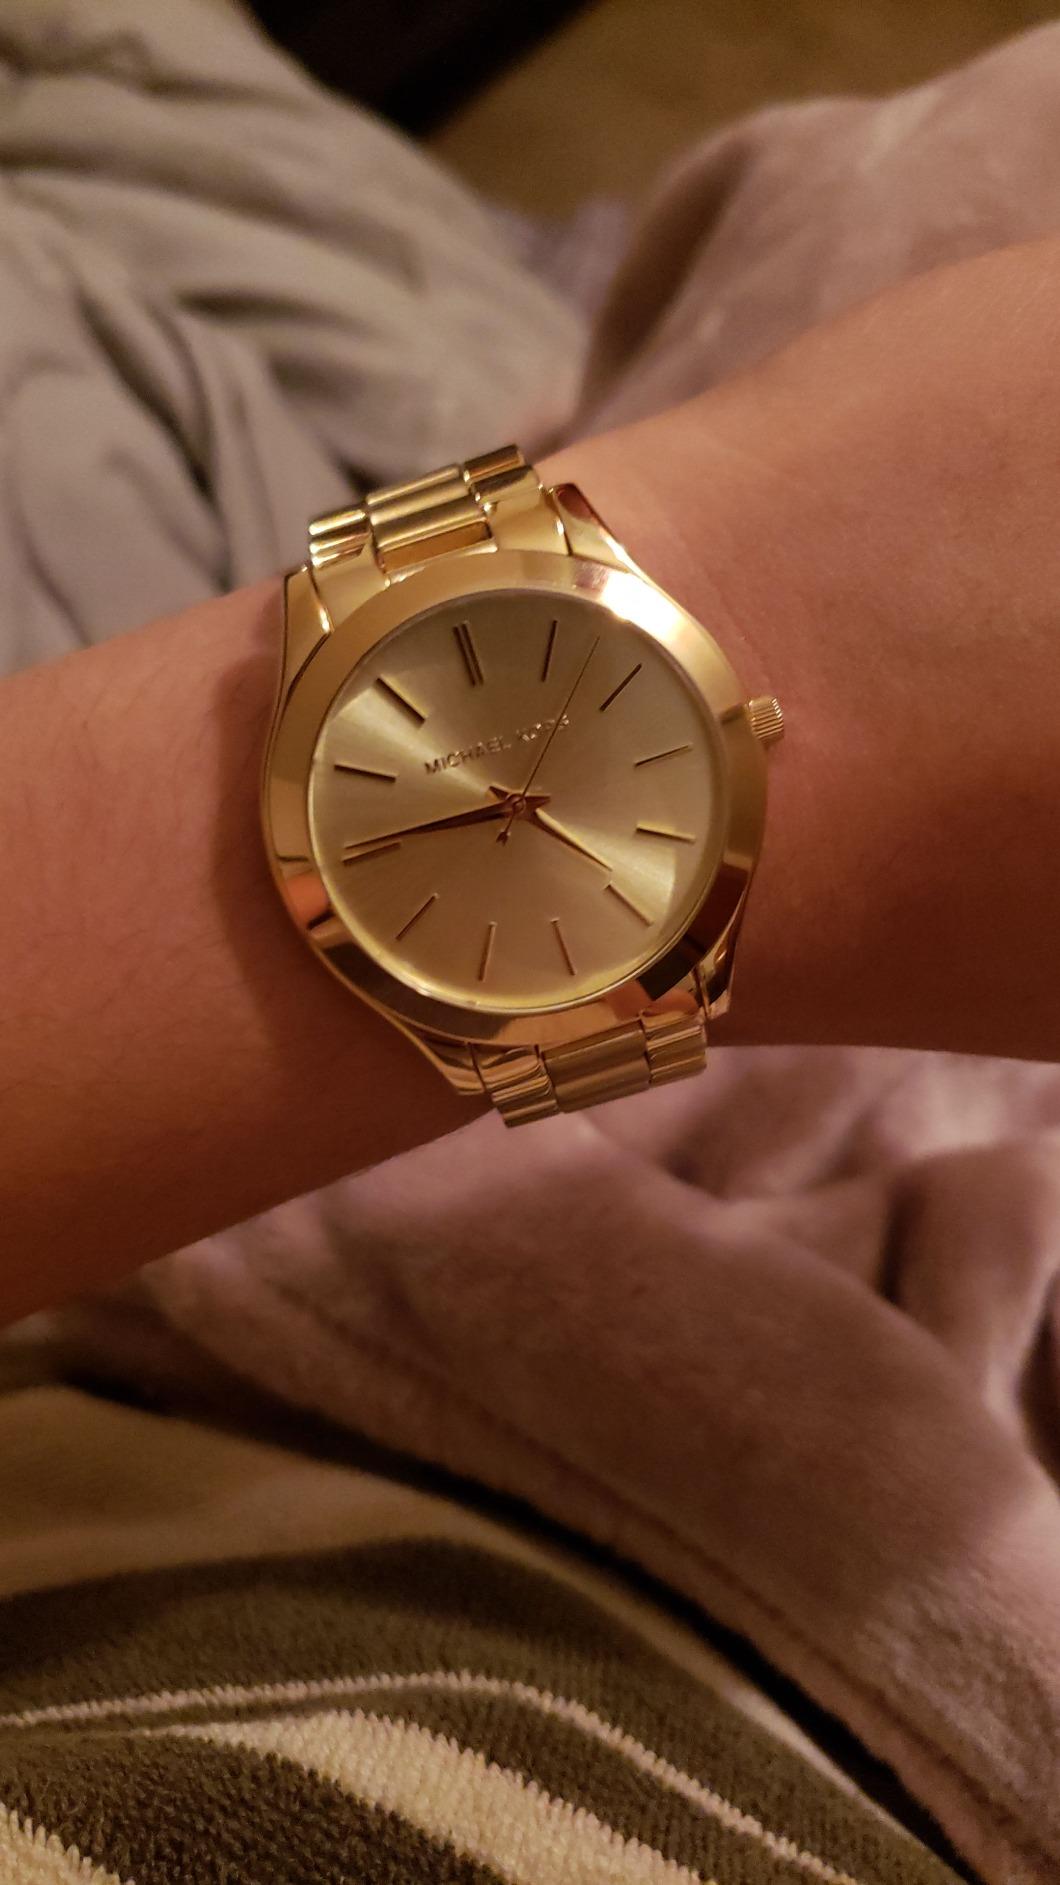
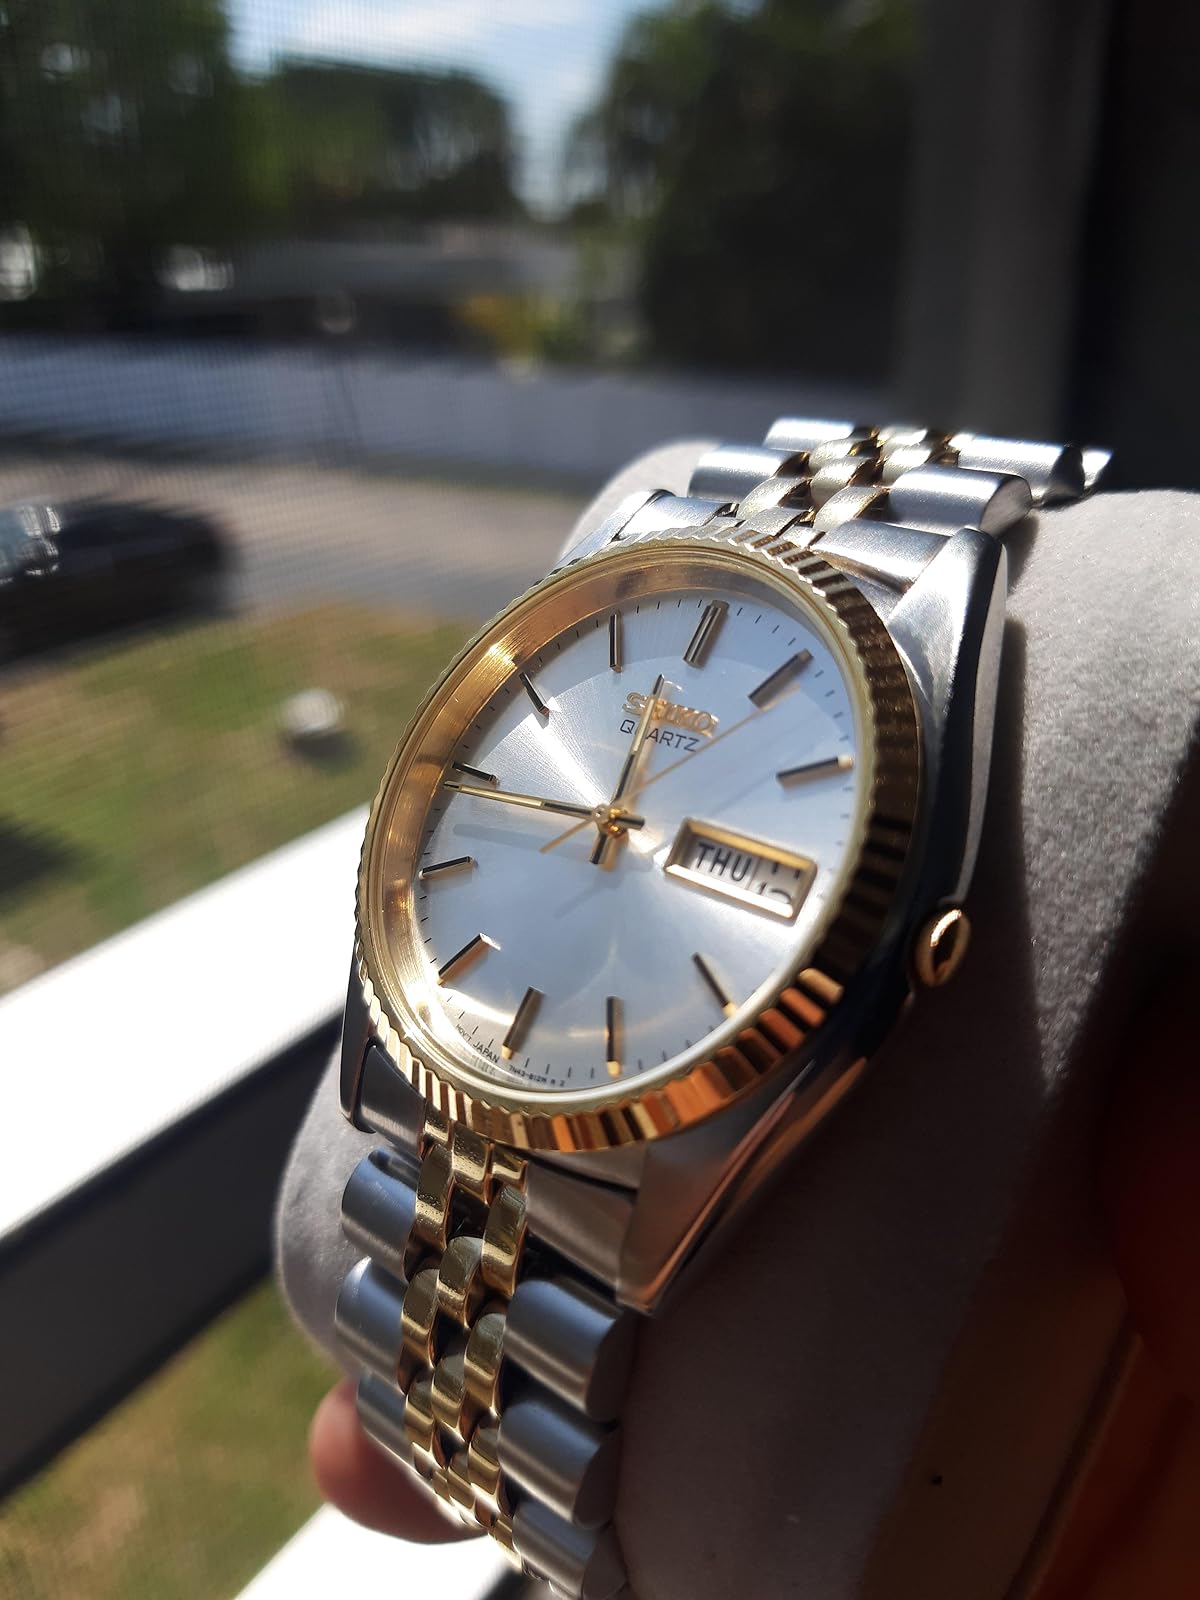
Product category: accessories_watch
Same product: no